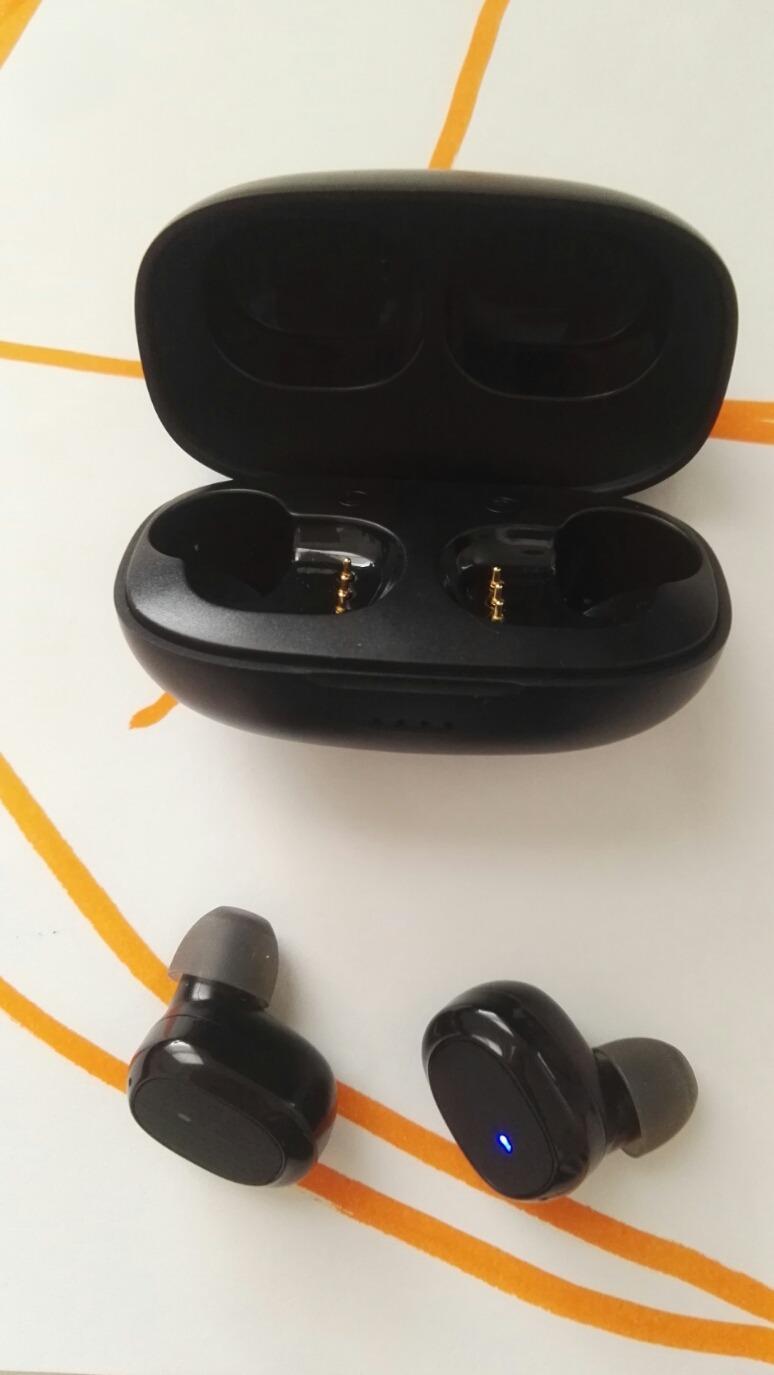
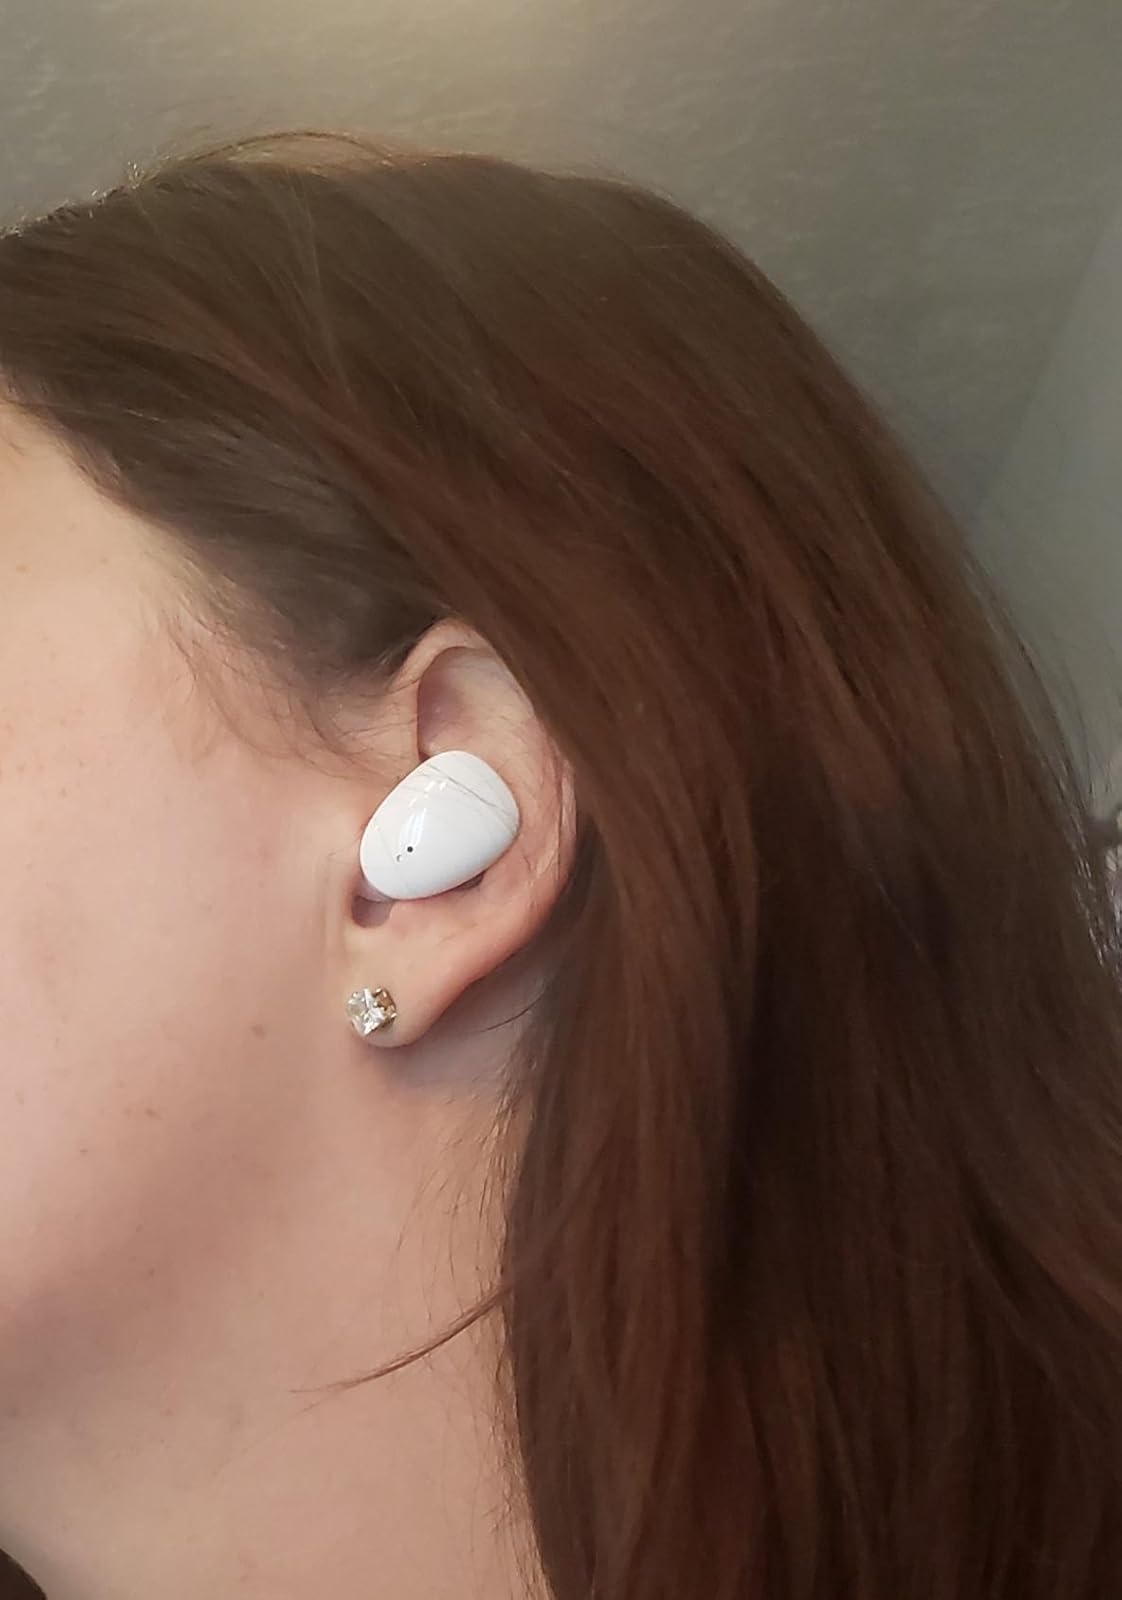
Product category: earbuds
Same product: no